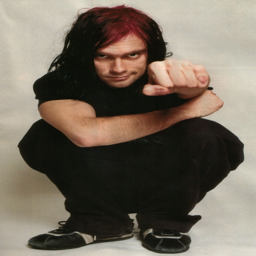
its weird to see his arm without the tattoos !